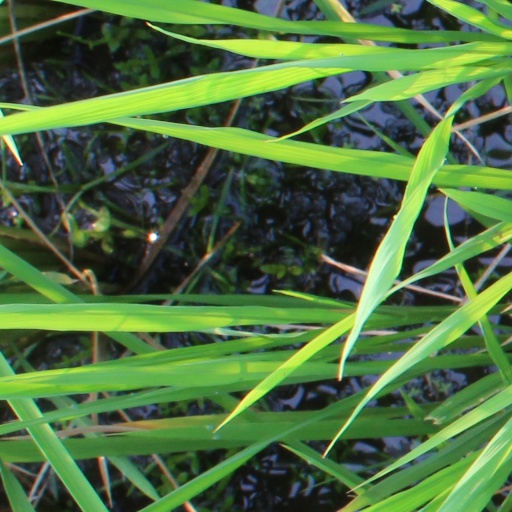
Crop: rice